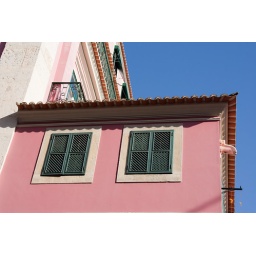
Part of the facade of a traditional house in Lisbon.